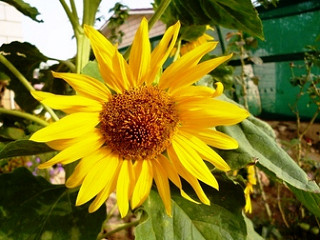
Flower: sunflower